60 Hudson Street

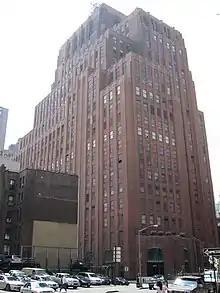
Viewed from the northwest corner, near Hudson and Worth Streets

The massing of 60 Hudson Street includes numerous setbacks. Though setbacks in New York City skyscrapers were mandated by the 1916 Zoning Resolution in order to allow light and air to reach the streets below, they later became a defining feature of the Art Deco style. 60 Hudson Street's massing mostly uses rectangular shapes in spite of its trapezoid-shaped lot. This may have been a response to architecture critic Lewis Mumford's previous criticism of the Barclay–Vesey Building's transition from a parallelogram shaped base to a right-angled tower, which he regarded as an "annoying defect". Walker subsequently wrote that Mumford's criticism made him realize "a building could take its own form regardless of the land below". Accordingly, Walker designed 60 Hudson Street as an intricate set of interlocking slabs.